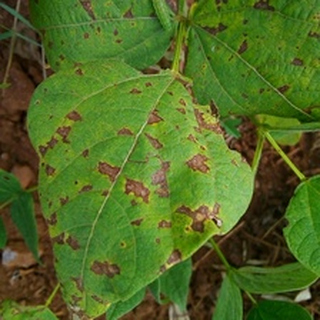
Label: bean_angular_leaf_spot